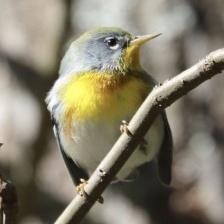
Species: NORTHERN PARULA
Scientific name: SETOPHAGA AMERICANA